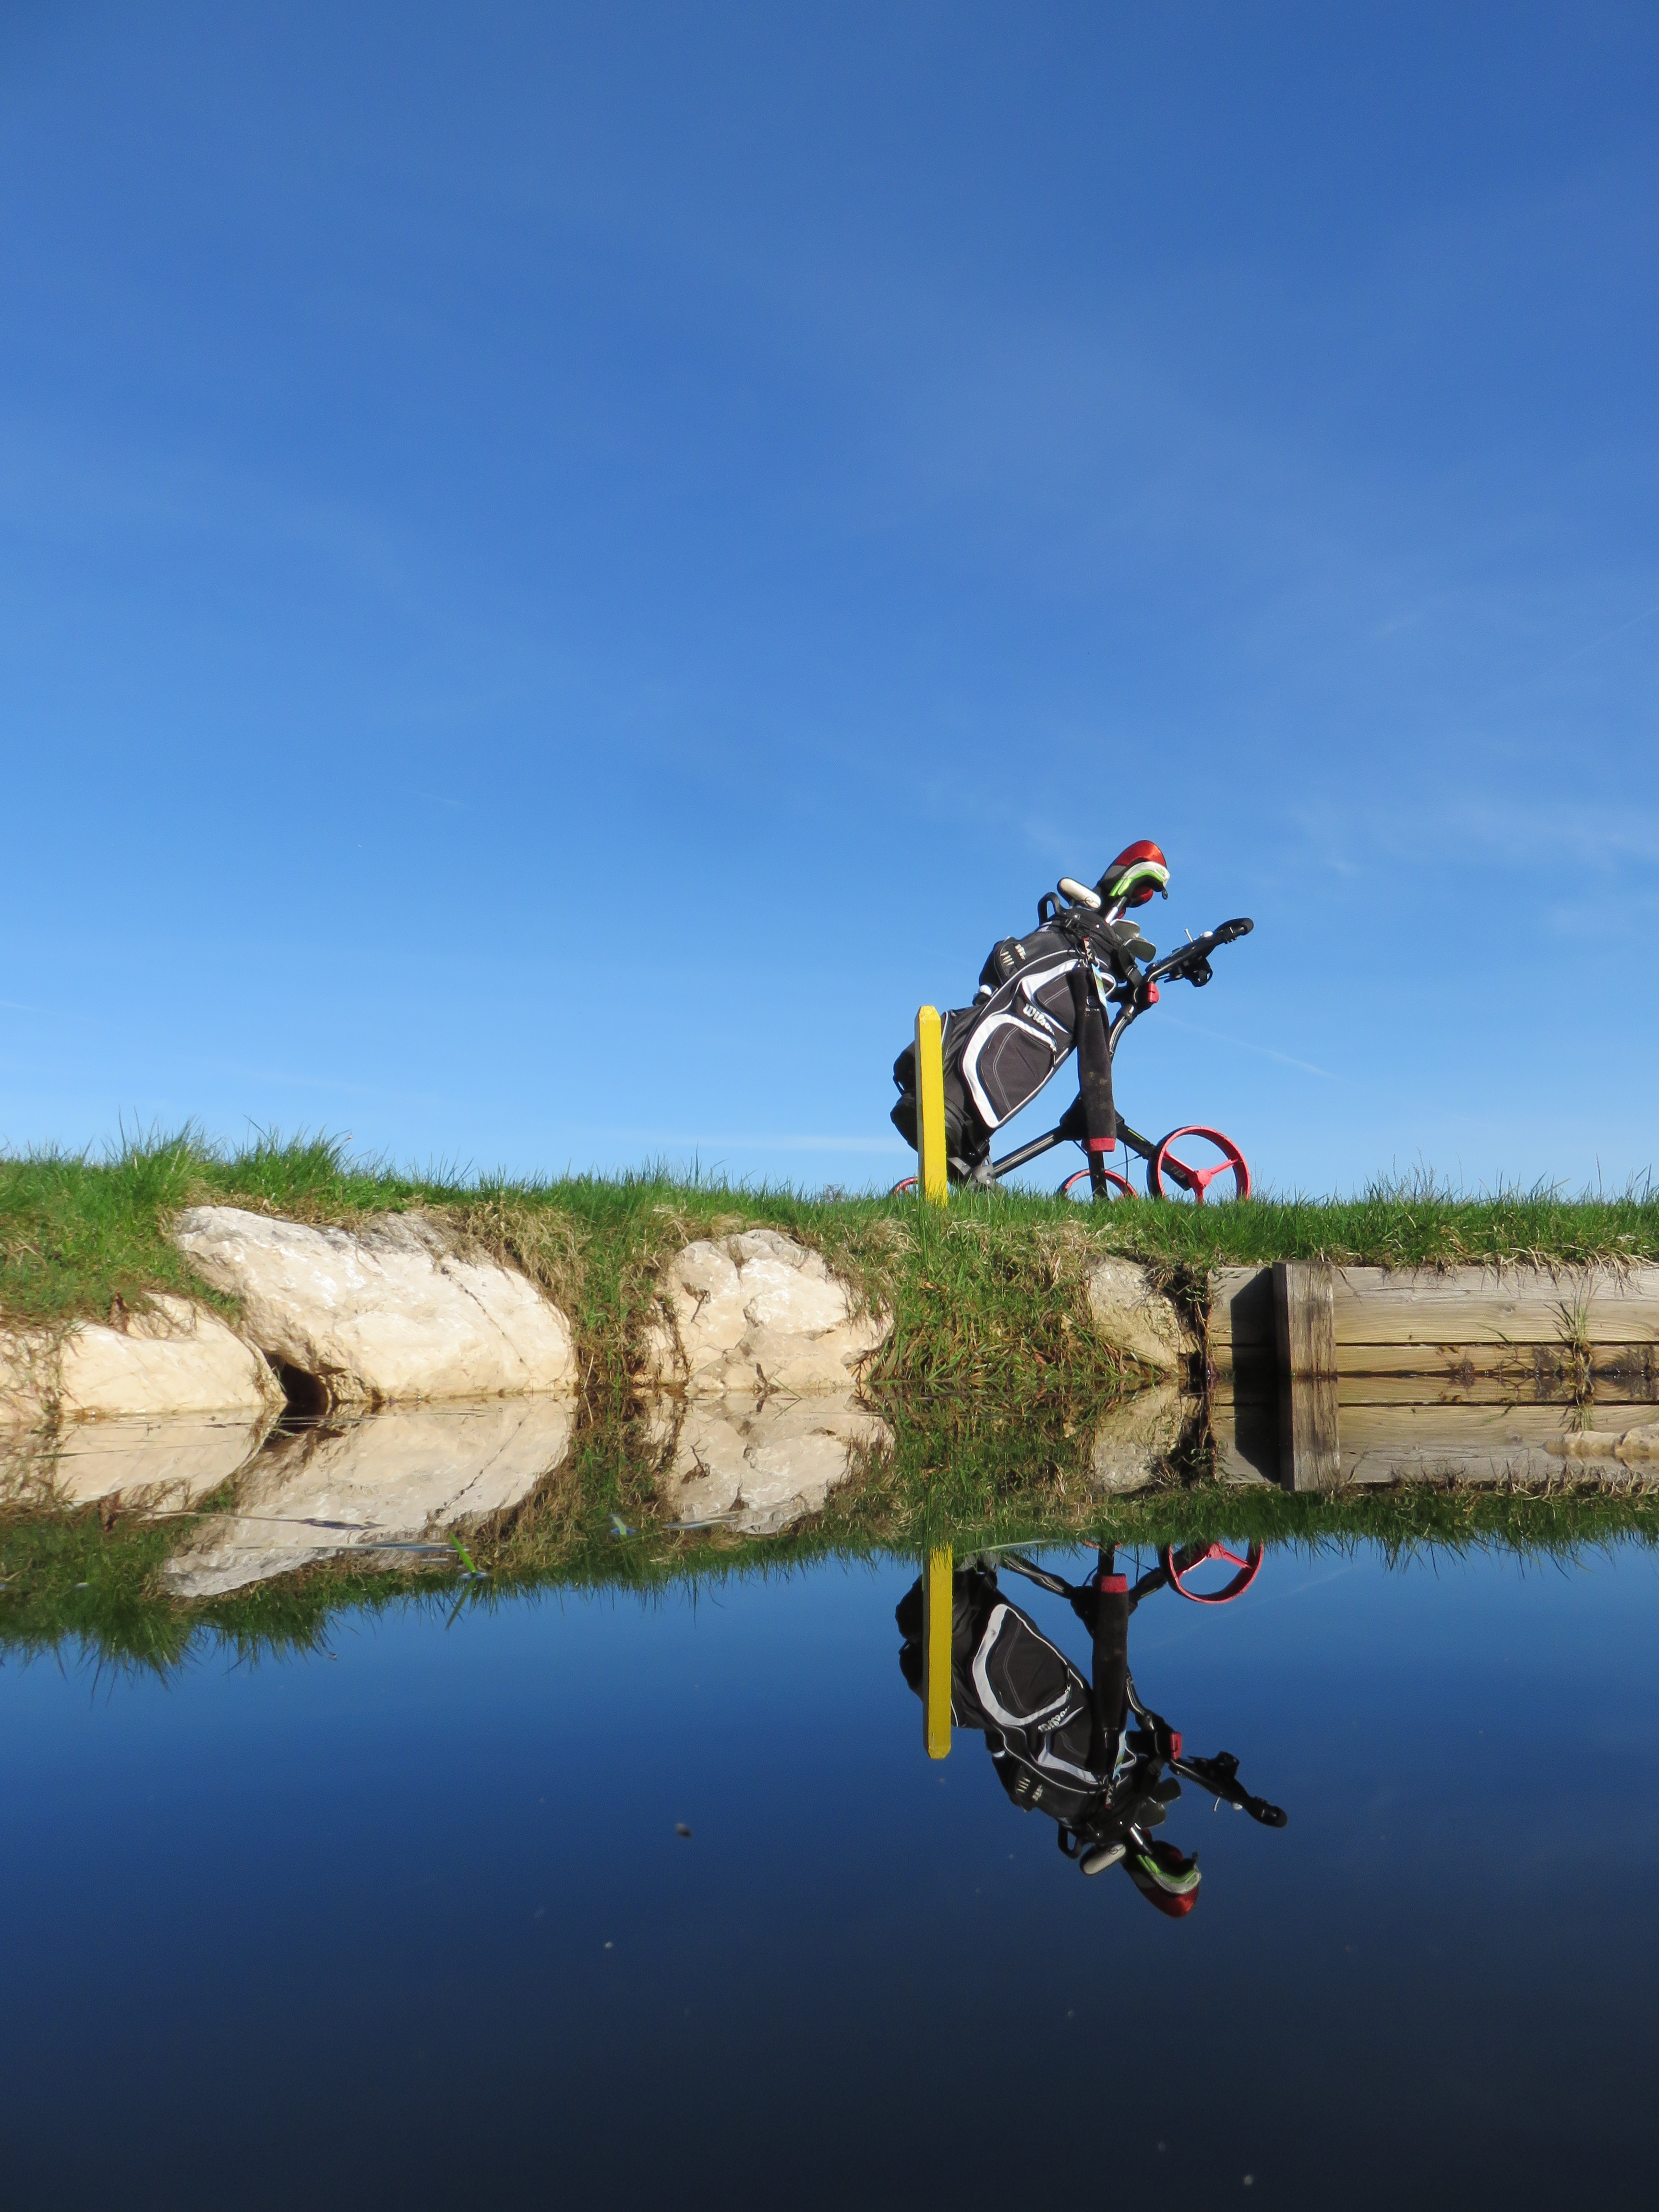
lake, bicycle, trolley, vehicle, motocross, extreme sport, golf, mountain bike, golf course, sports, freeride, mountain biking, freestyle motocross, golf bag, water hazard, atmosphere of earth, cycle sport, downhill mountain biking, bicycle motocross